Triumph Cycle

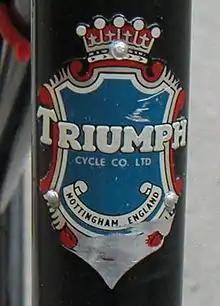
Head badge of a Raleigh built Triumph bicycle

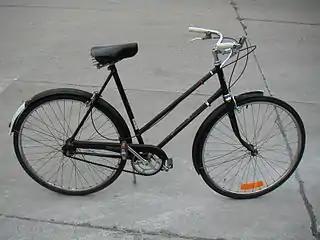
Steel step-through frame sports roadster bicycle with 3-speed internal hub and Brooks saddle

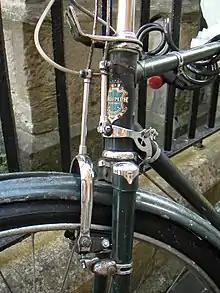
Triumph roadster with rod brakes

Triumph Cycle Co. Ltd., based in Nottingham, England, was a bicycle manufacturing company.